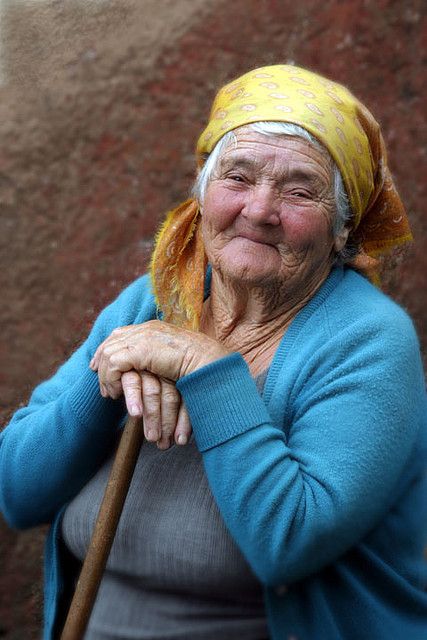
Gender: women